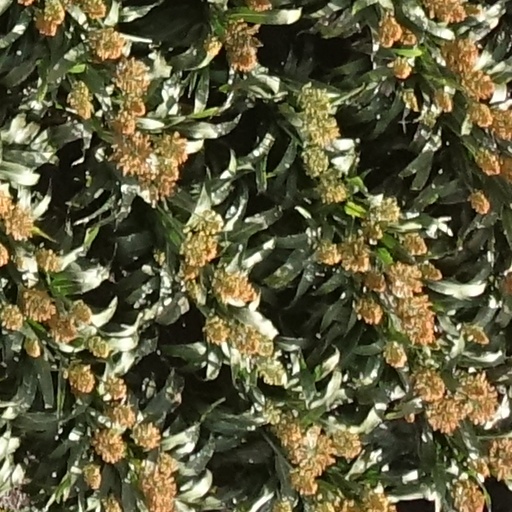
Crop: sorghum